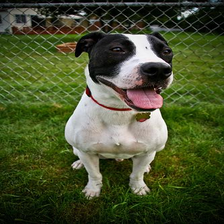
Species: dog
Breed: american pit bull terrier